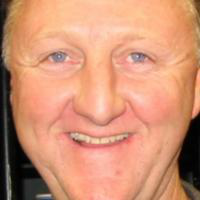
Age group: age 41-55